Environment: lab
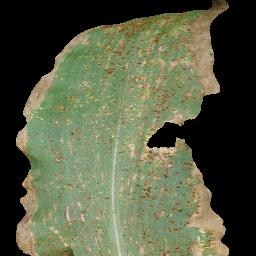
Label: common_rust